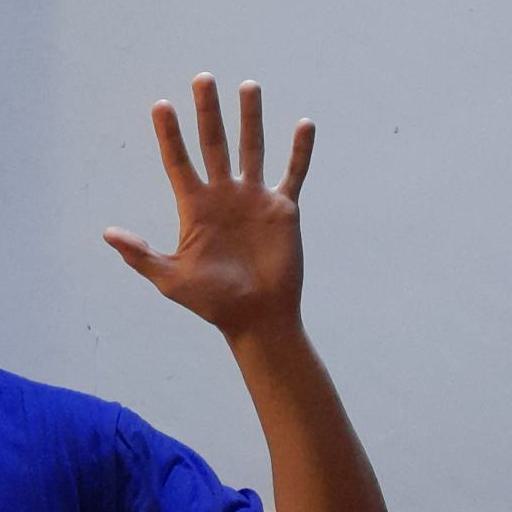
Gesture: palm